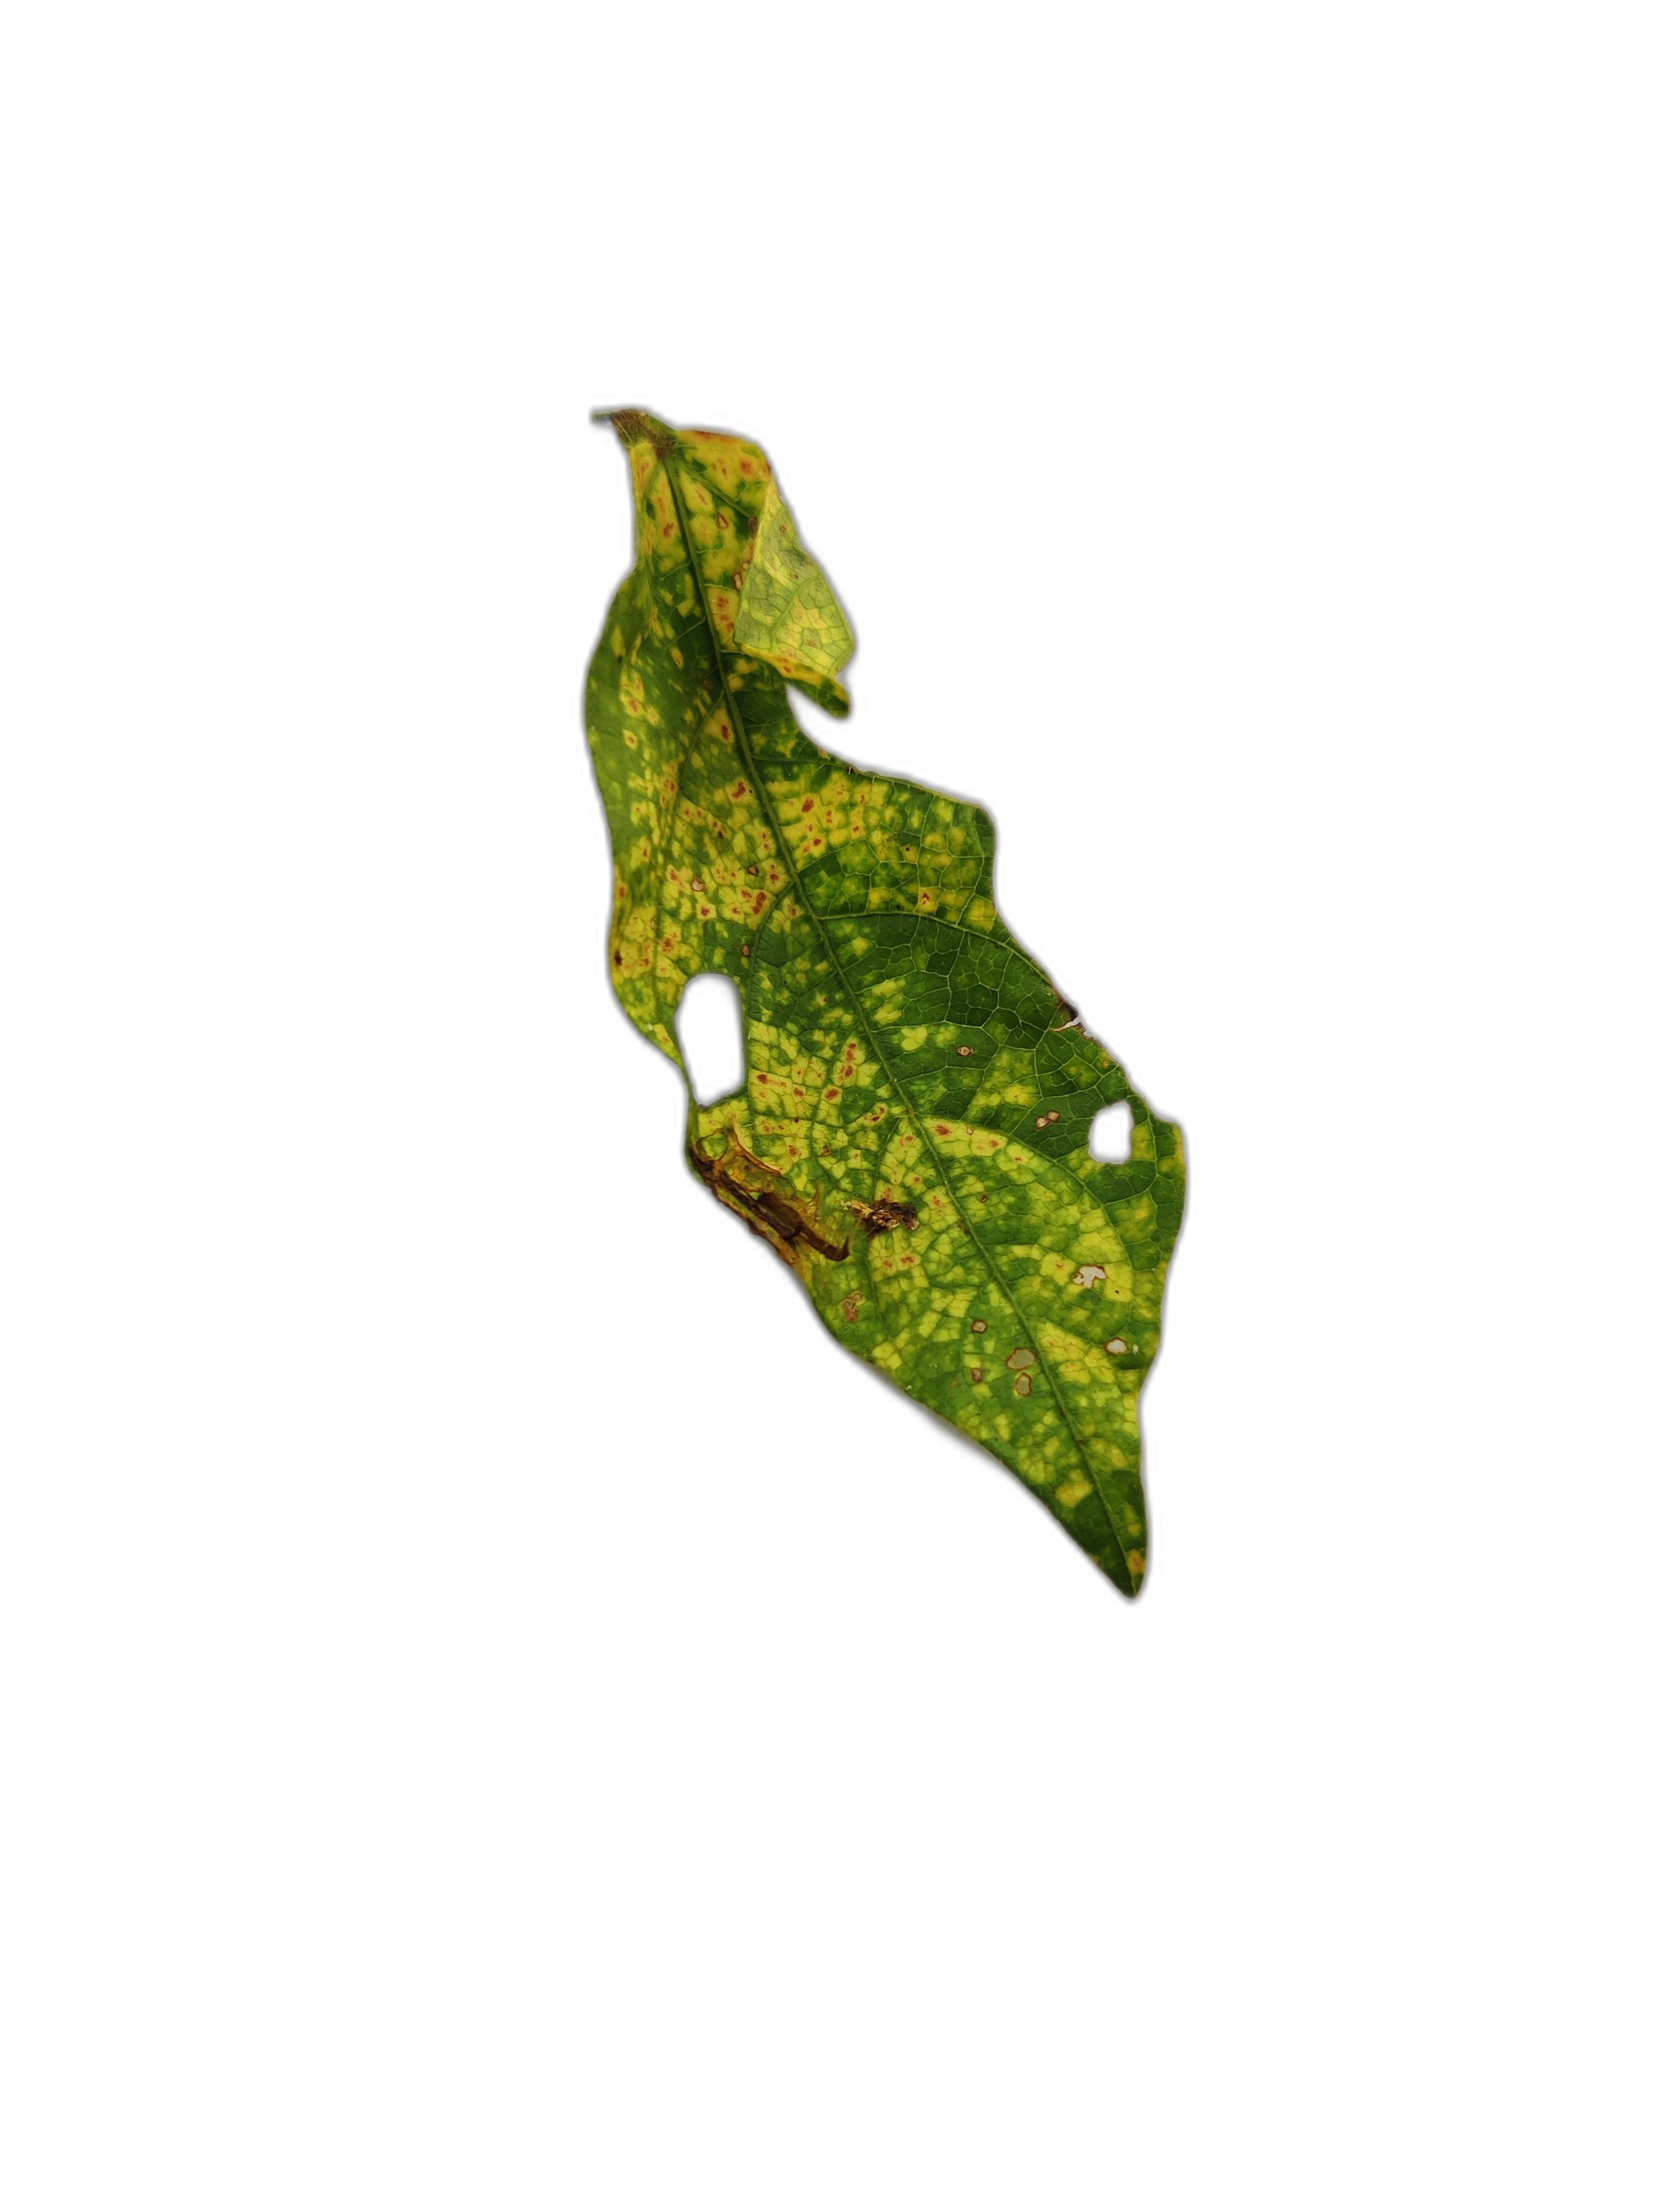
Label: Yellow Mosaic